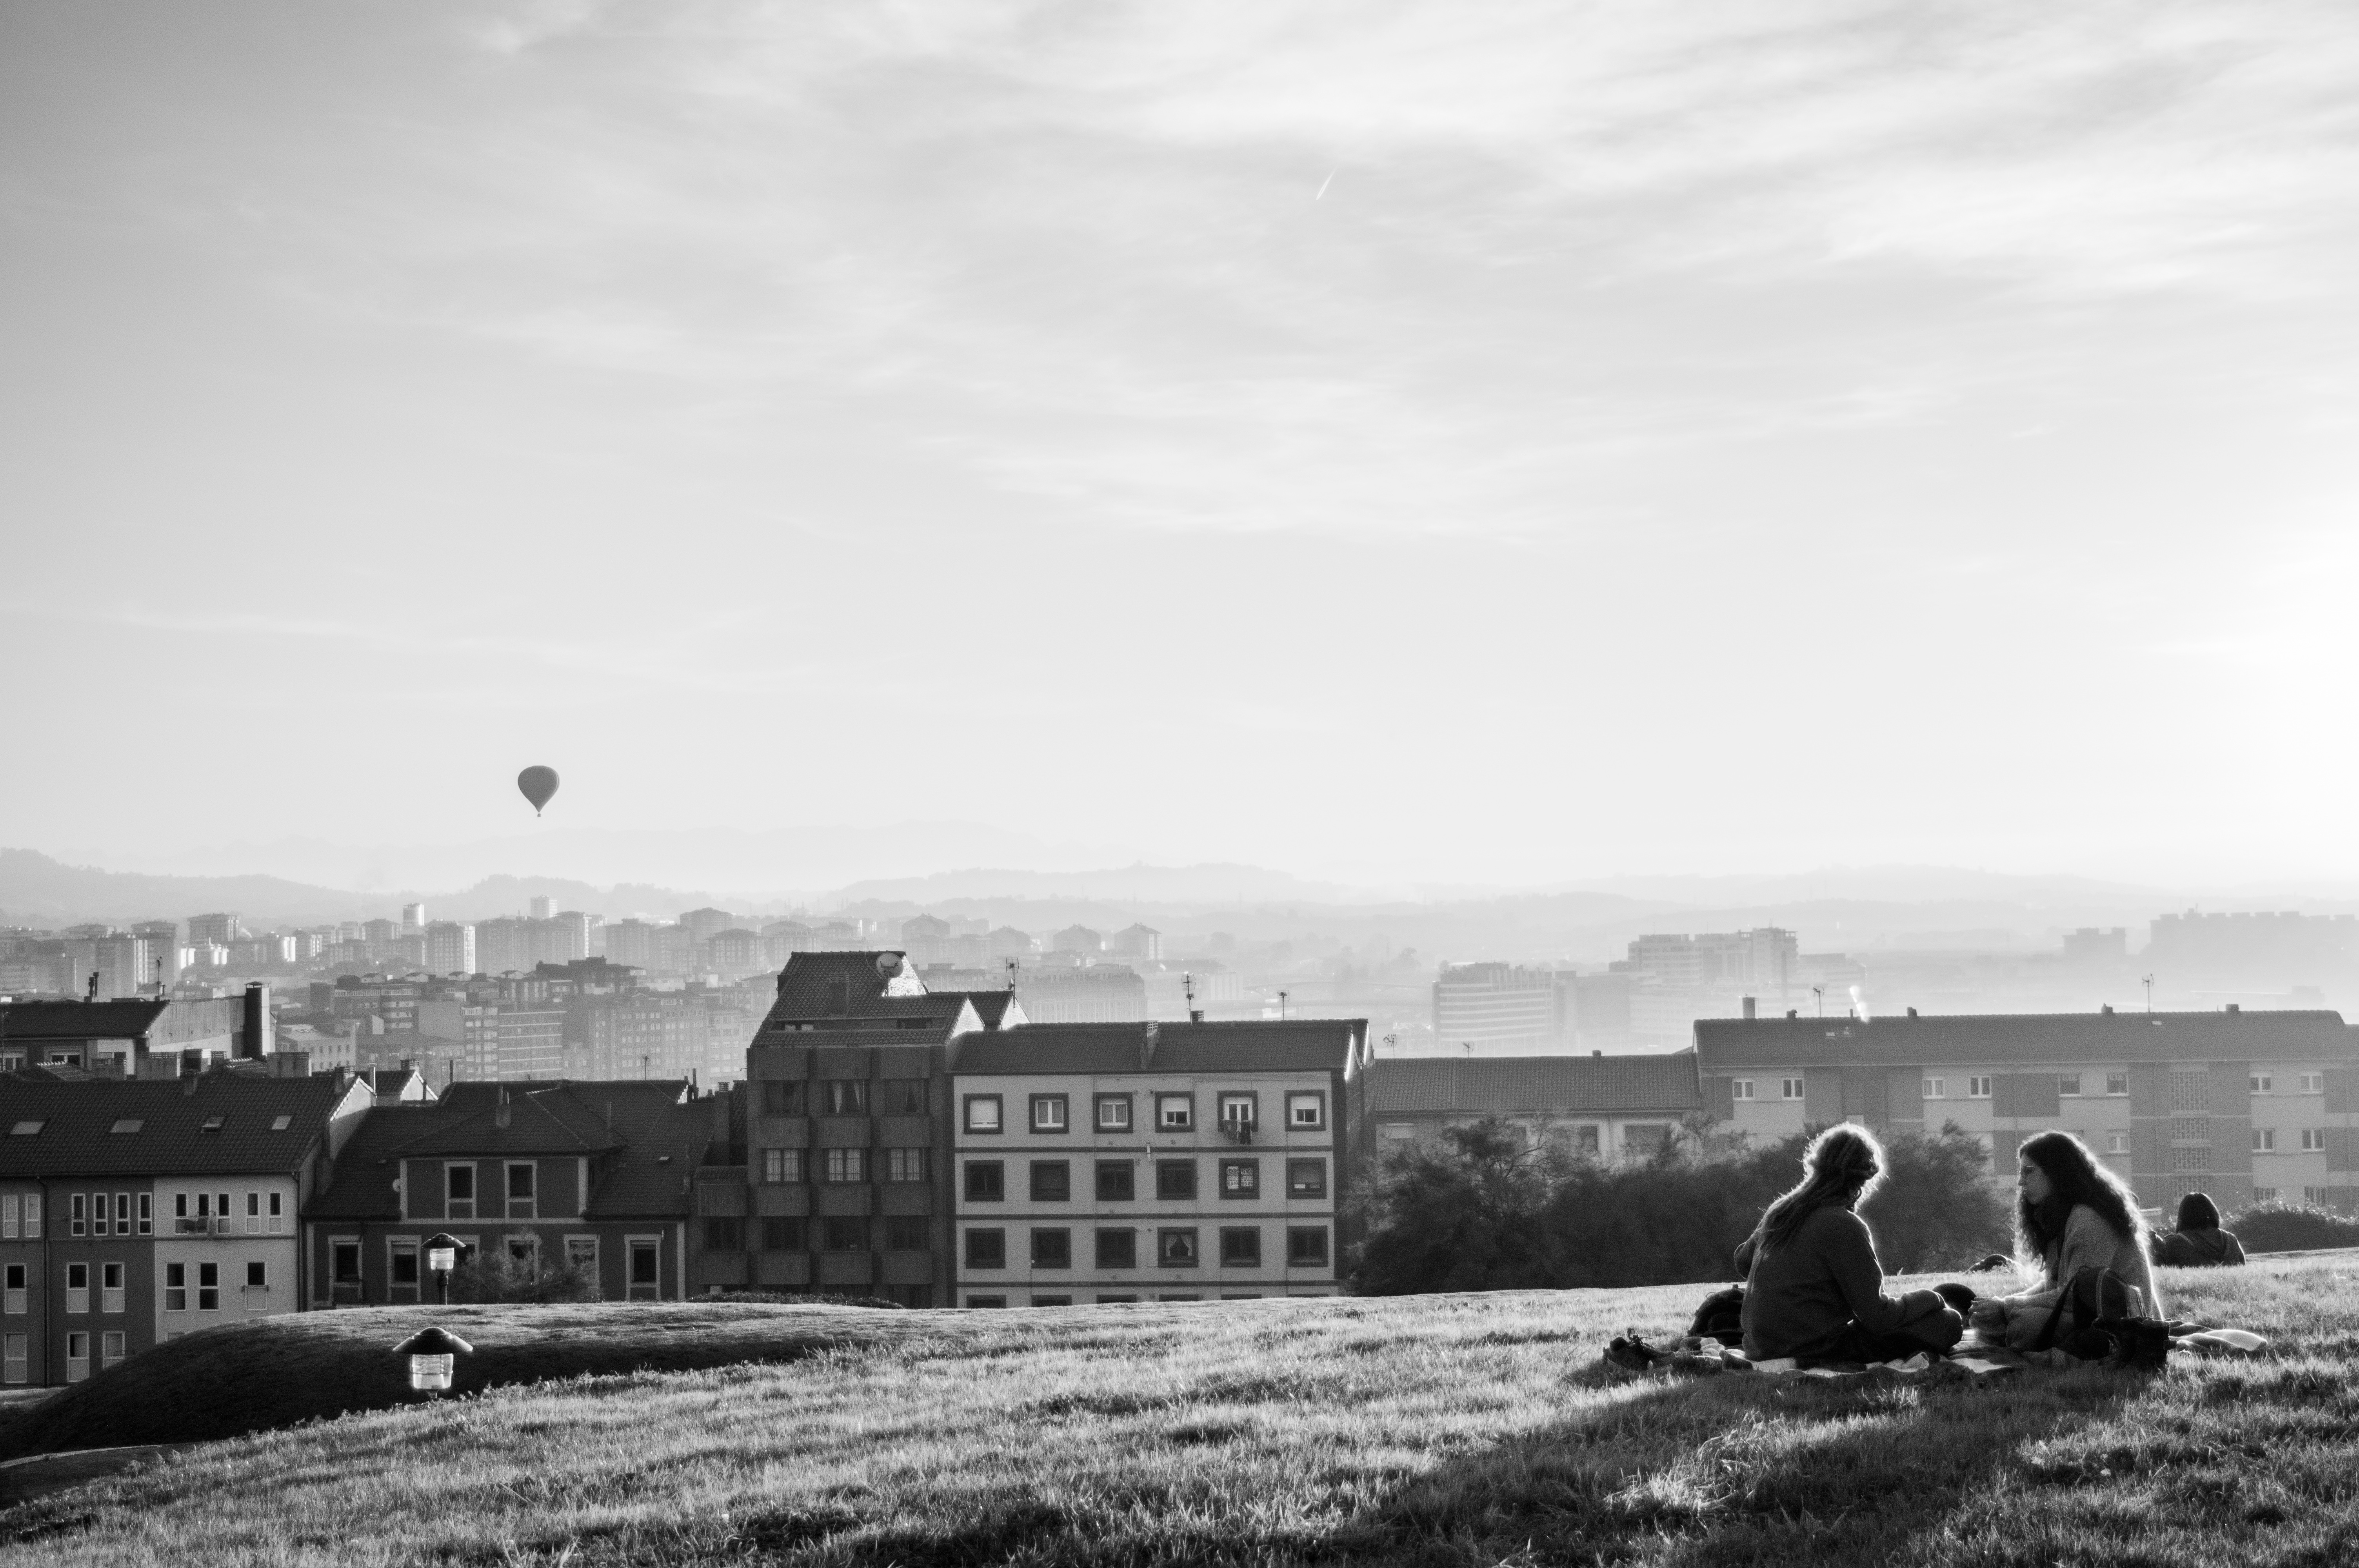
black and white, white, photography, black, monochrome, monochrome photography, atmospheric phenomenon, atmosphere of earth